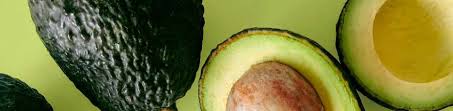
Label: Avocado